Mahatma Gandhi

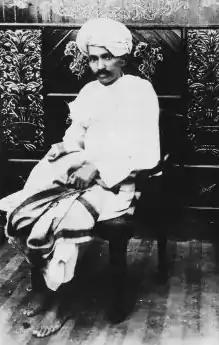
Gandhi in 1918, at the time of the Kheda and Champaran Satyagrahas

In 1906, the Transvaal government promulgated a new Act compelling registration of the colony's Indian and Chinese populations. At a mass protest meeting held in Johannesburg on 11 September that year, Gandhi adopted his still evolving methodology of "Satyagraha" (devotion to the truth), or nonviolent protest, for the first time. According to Anthony Parel, Gandhi was also influenced by the Tamil moral text "Tirukkuṛaḷ" after Leo Tolstoy mentioned it in their correspondence that began with "A Letter to a Hindu". Gandhi urged Indians to defy the new law and to suffer the punishments for doing so. His ideas of protests, persuasion skills, and public relations had emerged. Gandhi took these back to India in 1915.